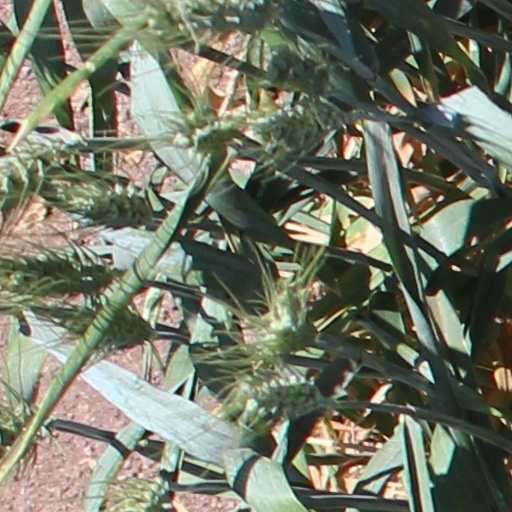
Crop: wheat